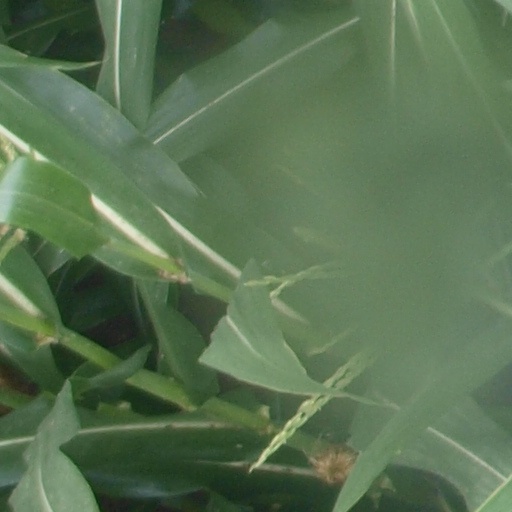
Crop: maize; corn